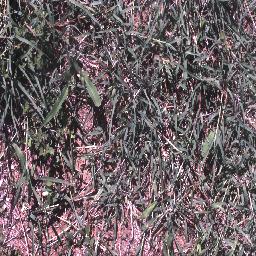
Label: negative